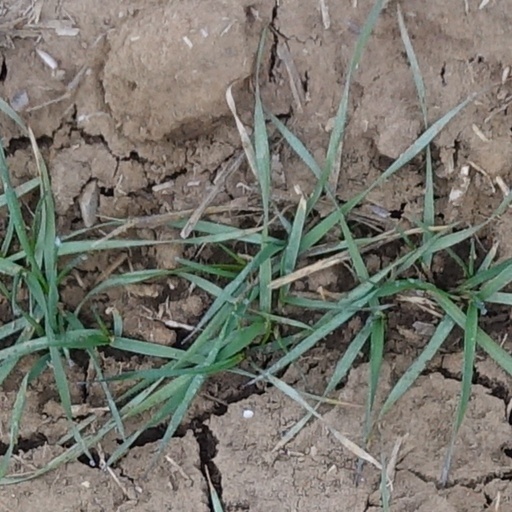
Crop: wheat